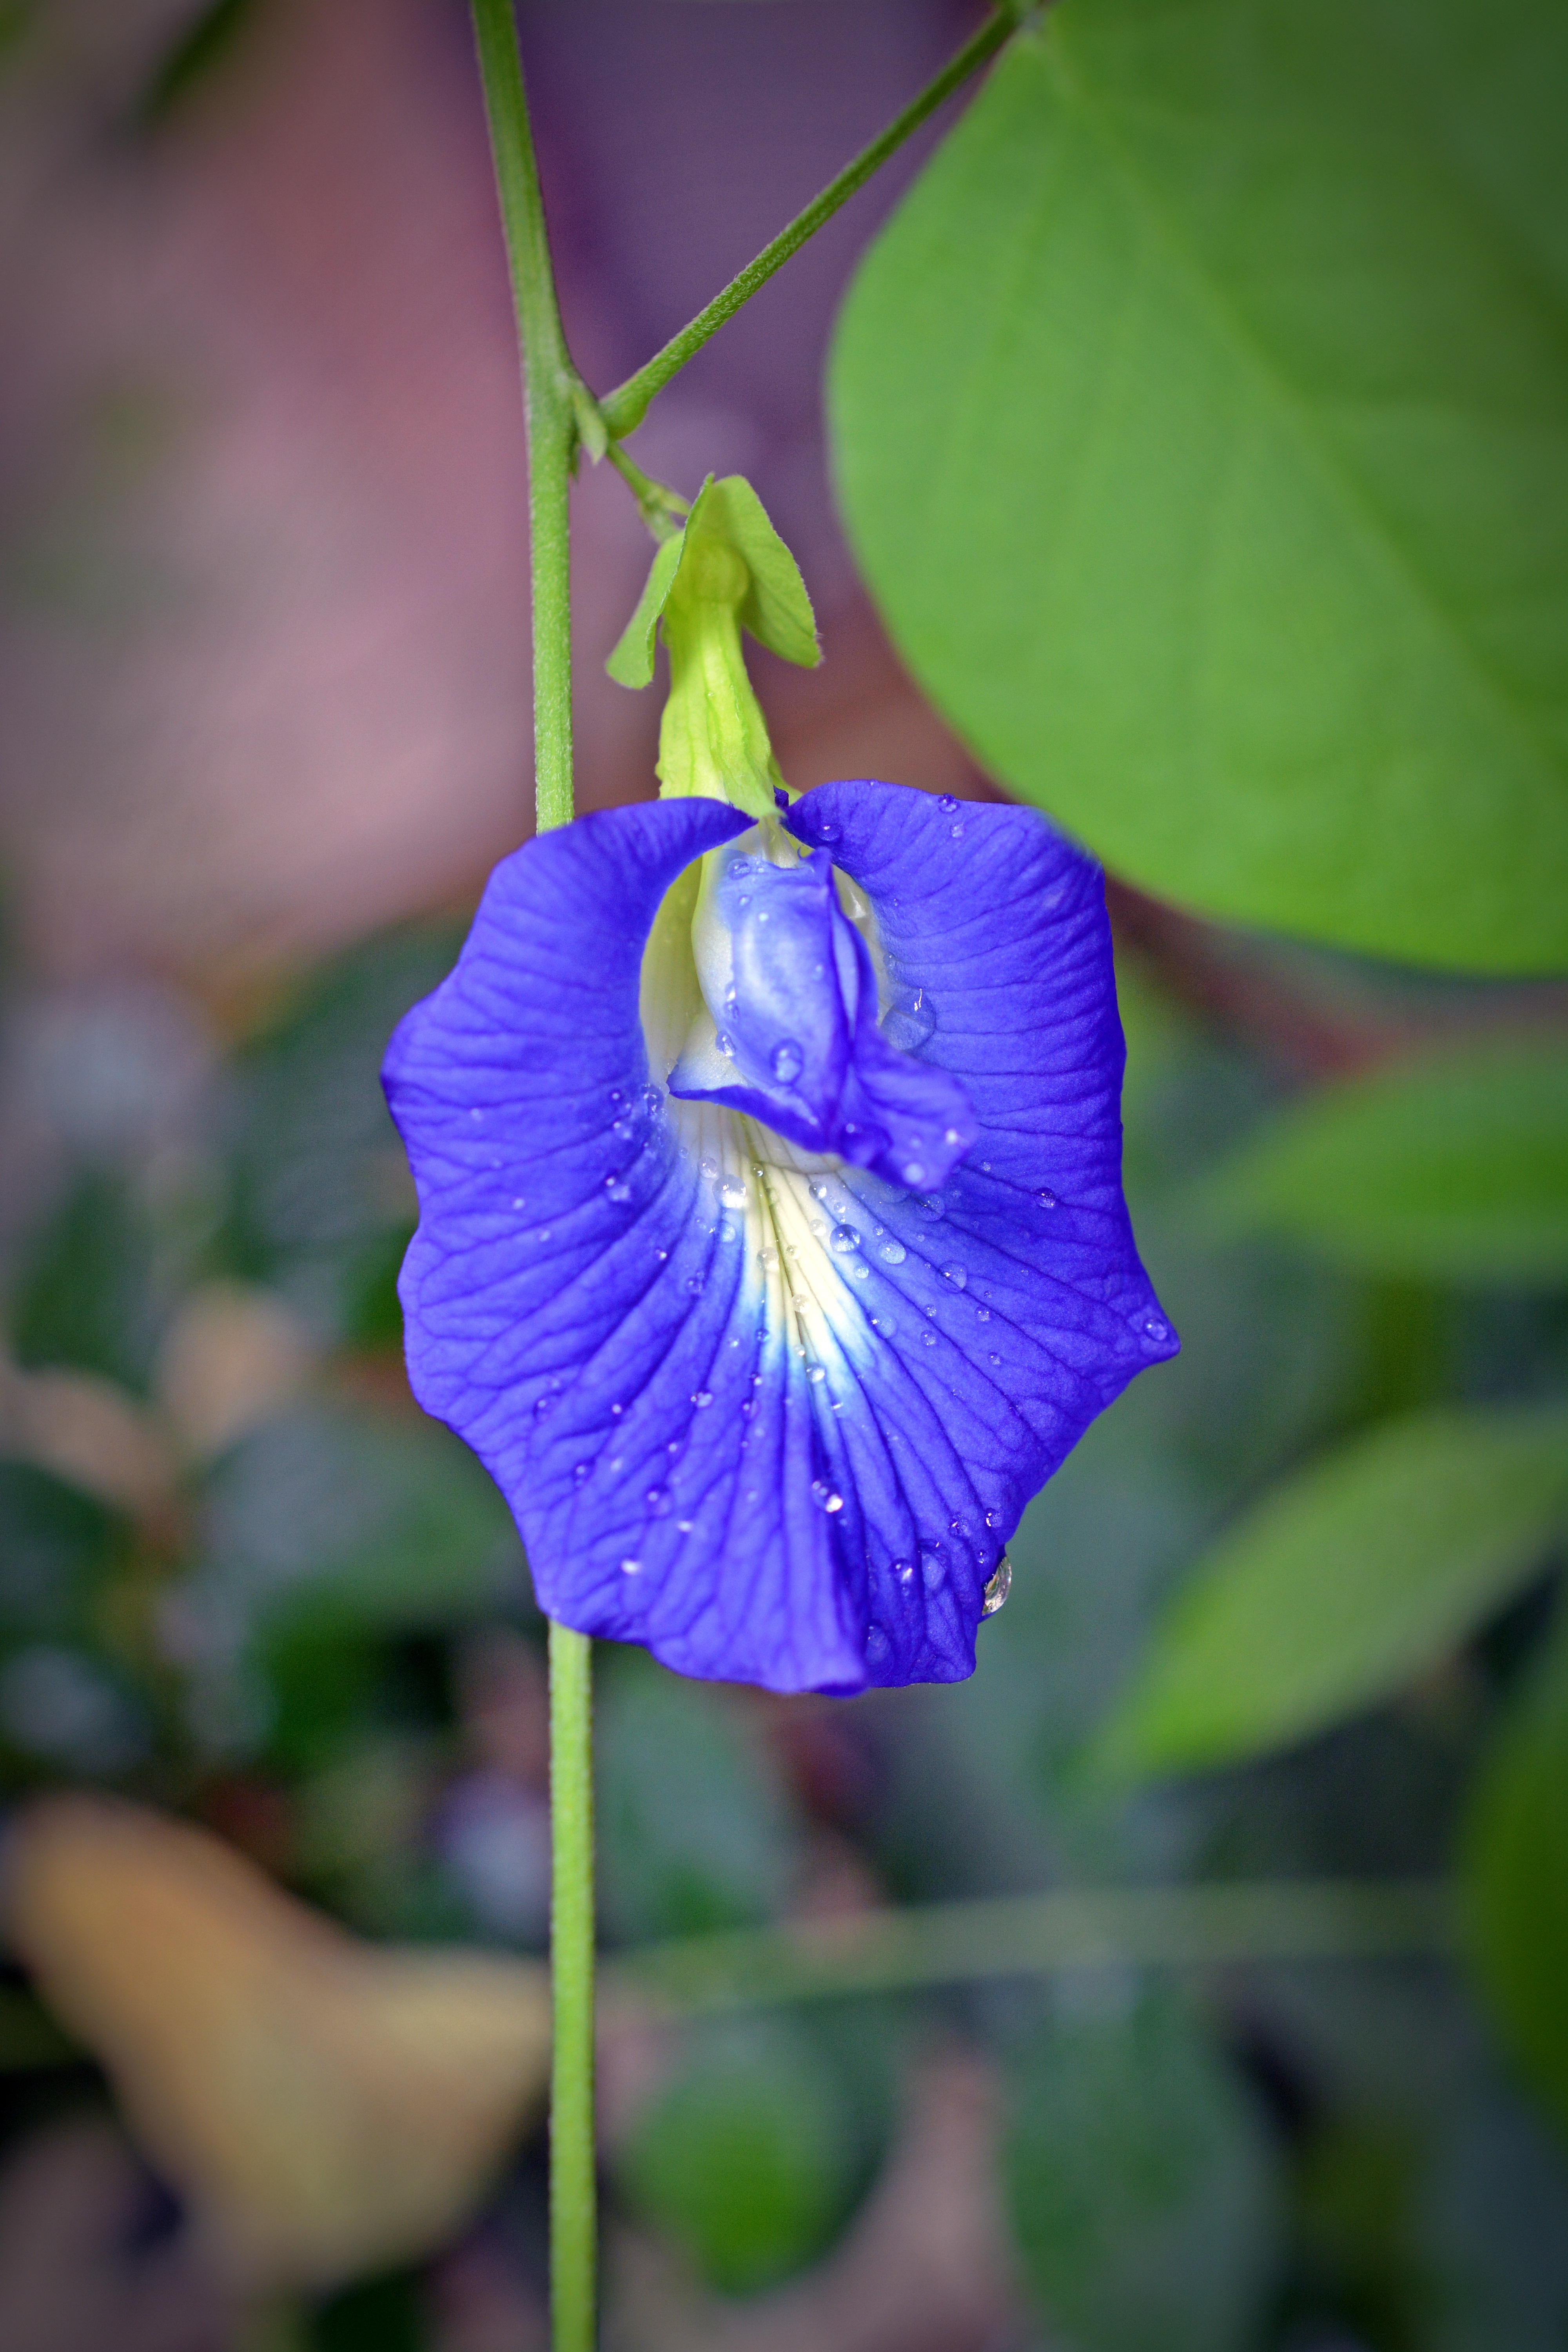
nature, blossom, plant, leaf, flower, petal, bloom, green, botany, blue, flora, wildflower, iris, eye, macro photography, flowering plant, clitoria ternatea, klitorie, plant stem, land plant